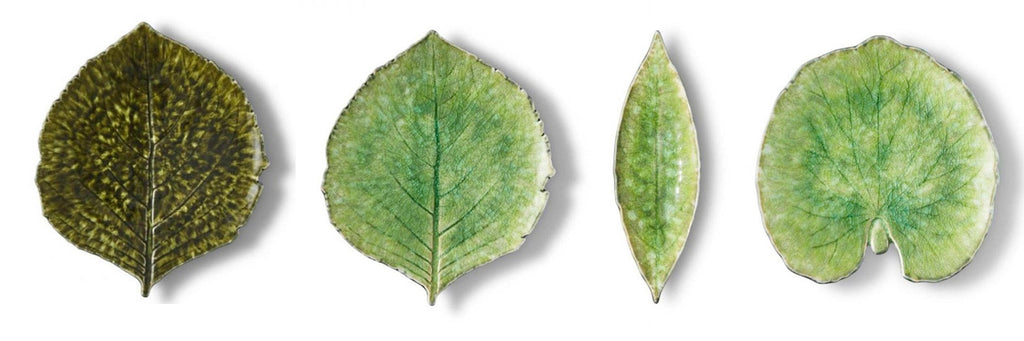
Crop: apple
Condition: mosaic_virus